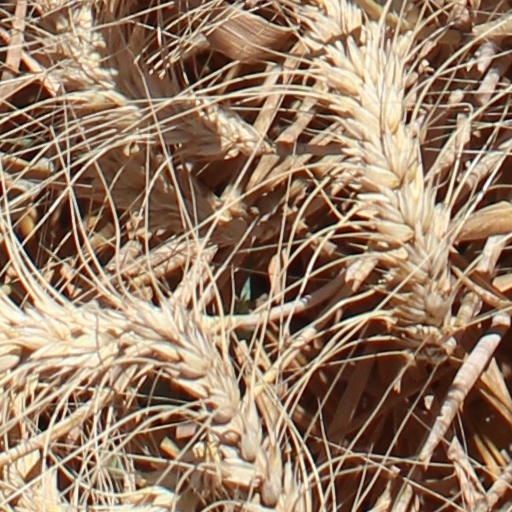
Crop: wheat